Passage of Humaitá

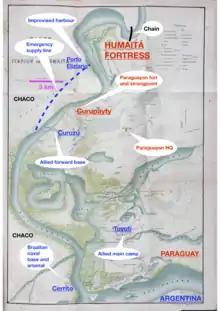
Humaitá in late 1867, with the ironclads trapped above Curupaty. The ironclads moored at porto Elisário and were supplied by an emergency route through the almost impassable Chaco

There were alternative, if heroic, methods of severing a chain boom. Sending out a party under the defending guns to cut it with a cold chisel was one. Seizing the chain house or blowing it up with gunpowder were others. Both methods were urged upon the Brazilians by General Mitre but were not attempted.